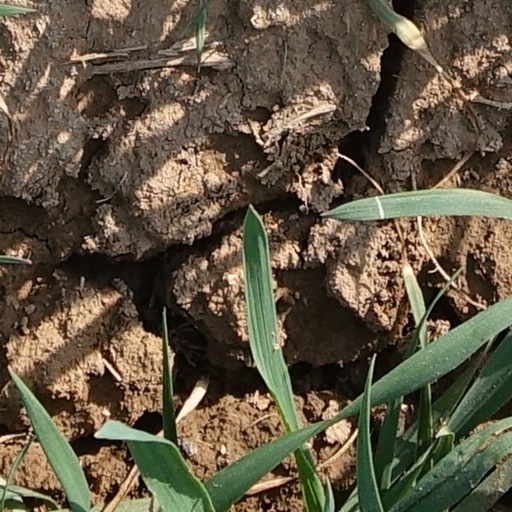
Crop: wheat